Colorado Avalanche

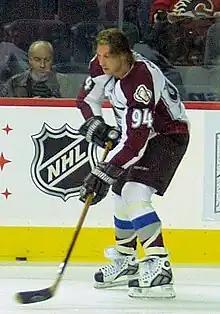
The Avalanche signed Ryan Smyth prior to the 2007–08 season.

In the playoffs, Colorado swept their conference quarterfinals against the Vancouver Canucks. In the conference semifinals, the Avalanche defeated the Los Angeles Kings in seven games, after having wasted a 3–1 lead. After the last game of the series, Peter Forsberg underwent surgery to remove a ruptured spleen and it was announced he would not play until the following season. The injury was a huge upset for the team—former NHL goaltender Darren Pang considered it "devastating... to the Colorado Avalanche". The team would overcome Forsberg's injury; in the conference finals, Colorado defeated the St. Louis Blues 4–1 and progressed to the Stanley Cup Finals, where they faced the defending champion New Jersey Devils. The Avalanche came back from a 3–2 series deficit and won the series 4–3, marking the second year in a row that the defending champions lost in the Finals, as the Devils themselves defeated the Dallas Stars in 2000. After being handed the Cup from NHL Commissioner Gary Bettman, captain Joe Sakic immediately turned and gave it to Ray Bourque, capping off Bourque's 22-year career with his only championship. Sakic was the playoffs' leading scorer with 26 points (13 goals and 13 assists). He won the Hart Memorial Trophy, given to the NHL's most valuable player during the regular season; the Lady Byng Memorial Trophy, awarded to the player that has shown the best sportsmanship and gentlemanly conduct combined with performance in play; the Lester B. Pearson Award; and shared the NHL Plus/Minus Award with Patrik Elias of the Devils. Patrick Roy won the Conn Smythe Trophy as the MVP of the playoffs. Shjon Podein was awarded the King Clancy Memorial Trophy for significant humanitarian contributions to his community, namely his work on charitable organizations and his own children foundation. Ray Bourque and Joe Sakic were elected to the NHL's First All-Star Team. Rob Blake was elected to the Second All-Star Team.